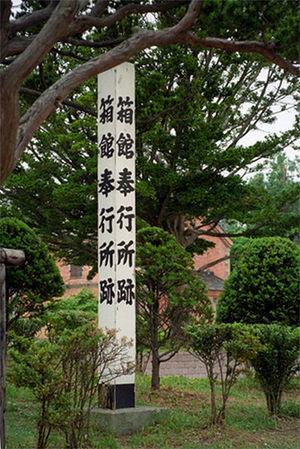
Les Hakodate bugyō sont des fonctionnaires du shogunat Tokugawa de l'époque d'Edo du Japon. Les nominations à cette importante fonction sont généralement réservées aux fudai daimyo, mais cette position compte parmi les postes supérieurs administratifs ouverts à ceux qui ne sont pas daimyos. La traduction classique interprète ces titres japonais comme « commissaire », « surveillant » ou « gouverneur ».